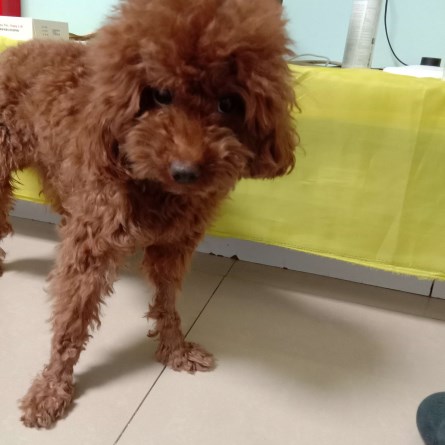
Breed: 7449-n000128-teddy